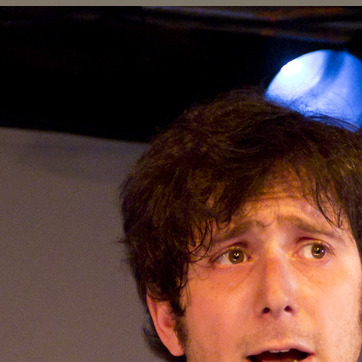
Material: hair